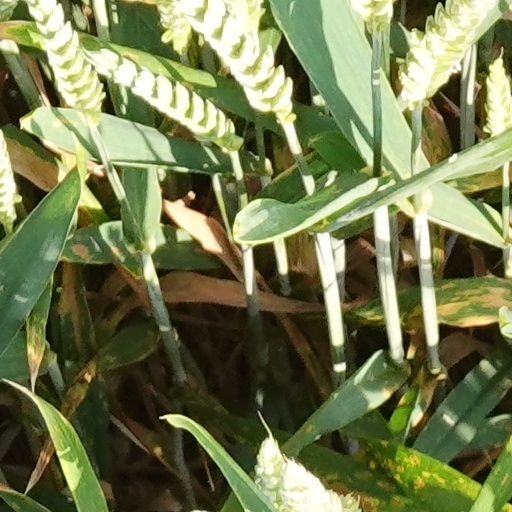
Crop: wheat